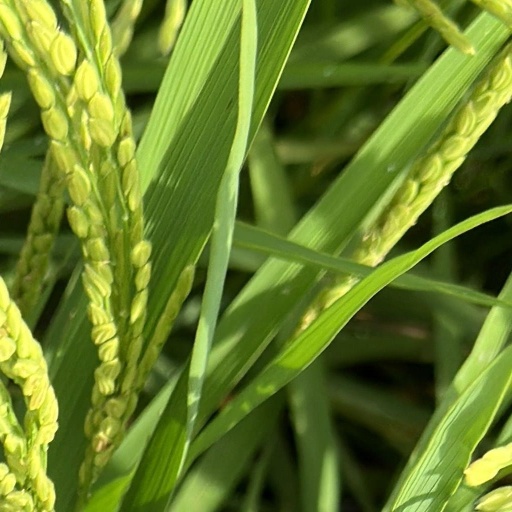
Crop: rice